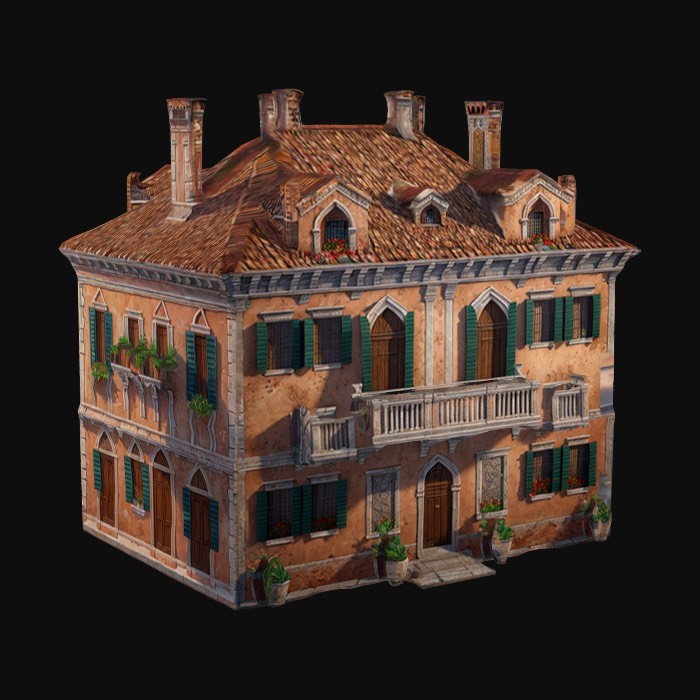
미적 점수 (1~10점): 8